Describe the emotion expressed in this image:  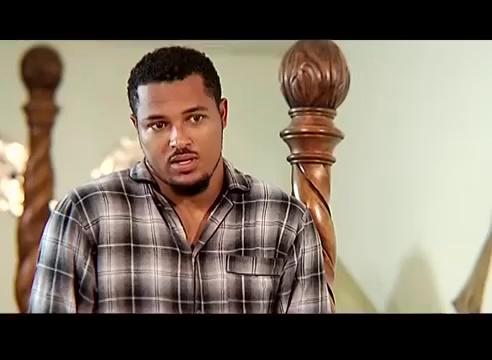
This person displays Suffering, valence and arousal with low intensity.